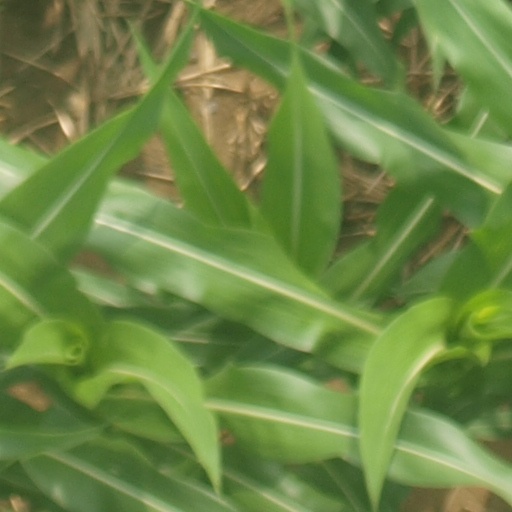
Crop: maize; corn